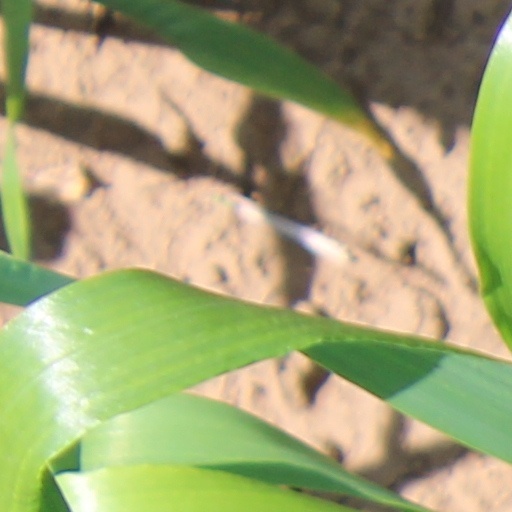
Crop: wheat